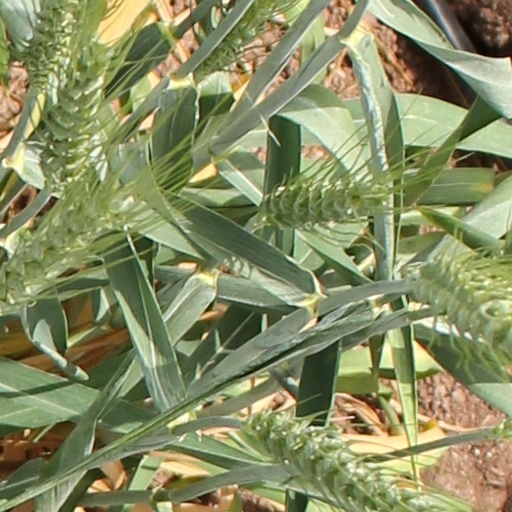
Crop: wheat